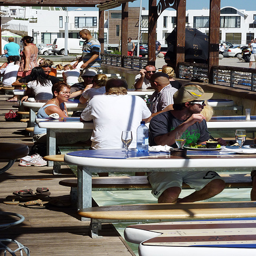
People sitting at lunch tables eating lunch.
Several people at a number of different picnic tables that look like surfboards.
there are many people sitting at picnic tables eating
Group of people sitting at a restaurant with surfboards for tables.
The lunch crowd enjoys food on the outdoor tables shaped like surfboards.